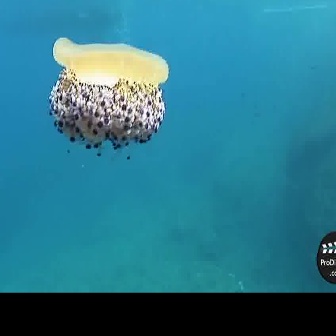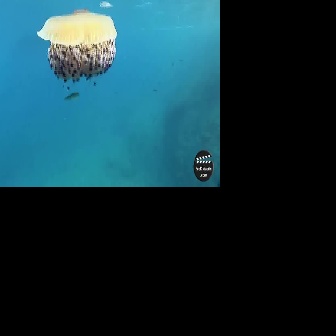
  Please identify the target specified by the bounding box [46,35,170,159] in the first image and locate it in the second image. Return the coordinates in [x_min,y_min,x_max,y_max] format.
Answer: [35,8,117,89]